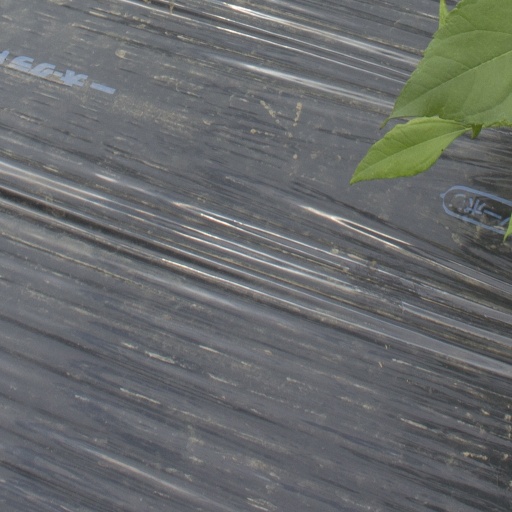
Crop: Jerusalem artichoke